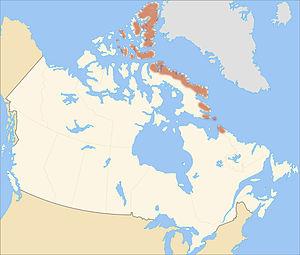
La cordillère Arctique est une vaste chaîne de montagnes du Canada, profondément découpée, s'étirant le long de la façade est de l'archipel Arctique depuis l'île d'Ellesmere jusqu'au nord-est de la péninsule d'Ungava dans le nord du Labrador et le nord du Québec. Elle couvre la majeure partie de la côte orientale du Nunavut avec des pics glacés s'élevant au travers de glaciers et comprend certains des plus grands glaciers du Canada dont la calotte glaciaire Penny sur l'île de Baffin Elle est bordée à l'est par la mer de Baffin, le détroit de Davis et la mer du Labrador et au nord par l'océan Arctique.